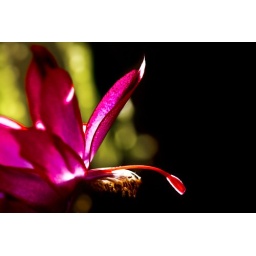
I opened my eyes this morning to this holiday cactus flower perfectly lit by the sunlight through my bedroom window